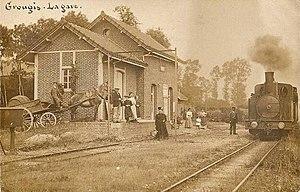
La gare de Grougis vers 1910.
Grougis est une commune française située dans le département de l'Aisne, en région Hauts-de-France.
Le chemin de fer de Guise au Catelet est une ancienne ligne de chemin de fer secondaire réalisé sous le régime des voies ferrées d'intérêt local et qui a relié ces deux villes du département de l'Aisne entre 1900 et 1951. La ligne est construite à l'écartement métrique.